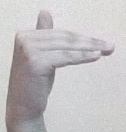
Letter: khaa